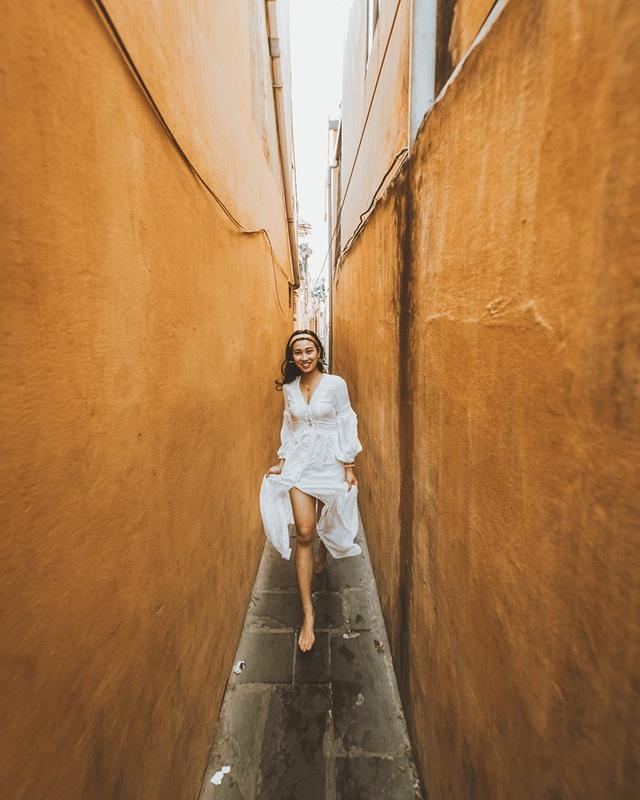
cô gái đang đi bộ trong con hẻm với hai bức tường màu nâu